Question: How many objects are on the counter?
Tambaya: Nawane adadin abubuwan kan kanta?
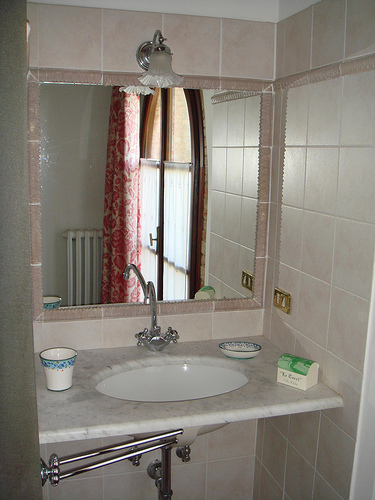
Answer: Three.
Amsa: Uku.